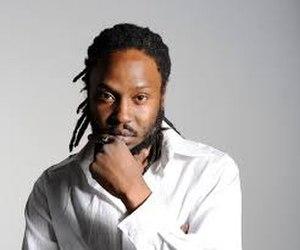
Lyricson - Love Therapy
Lyricson, né en Guinée en 1979, est un chanteur reggae et dancehall d'origine guinéenne.